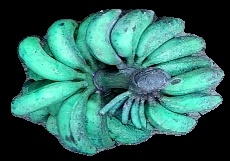
Variety: rasbale
Grade: grade3